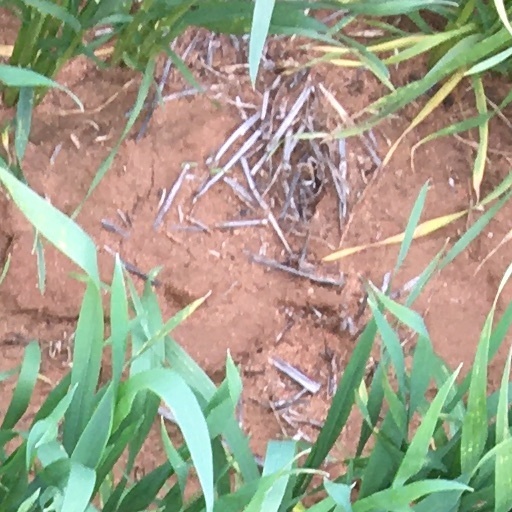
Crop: wheat